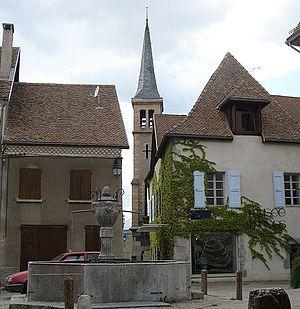
Mens (Isère): le clocher du temple vu de la place du marché. Au premier plan, la fontaine.
Le pasteur Jean Bérenger, dit « Colombe » ou « Le Martyr », fut un chef prédicant célèbre du temps de la clandestinité pour la religion réformée, président du synode des églises du désert dans le Dauphiné, père du comte d'Empire Jean Bérenger, personnalité d'influence sous le Premier Empire.
Mens est une commune française, située dans le département de l'Isère en région Auvergne-Rhône-Alpes. Son nom se prononce comme « mince ».